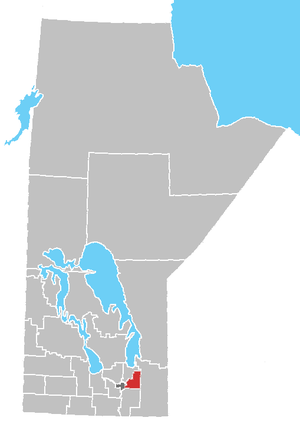
La division Nᵒ 12 est une des divisions de recensement du Manitoba.